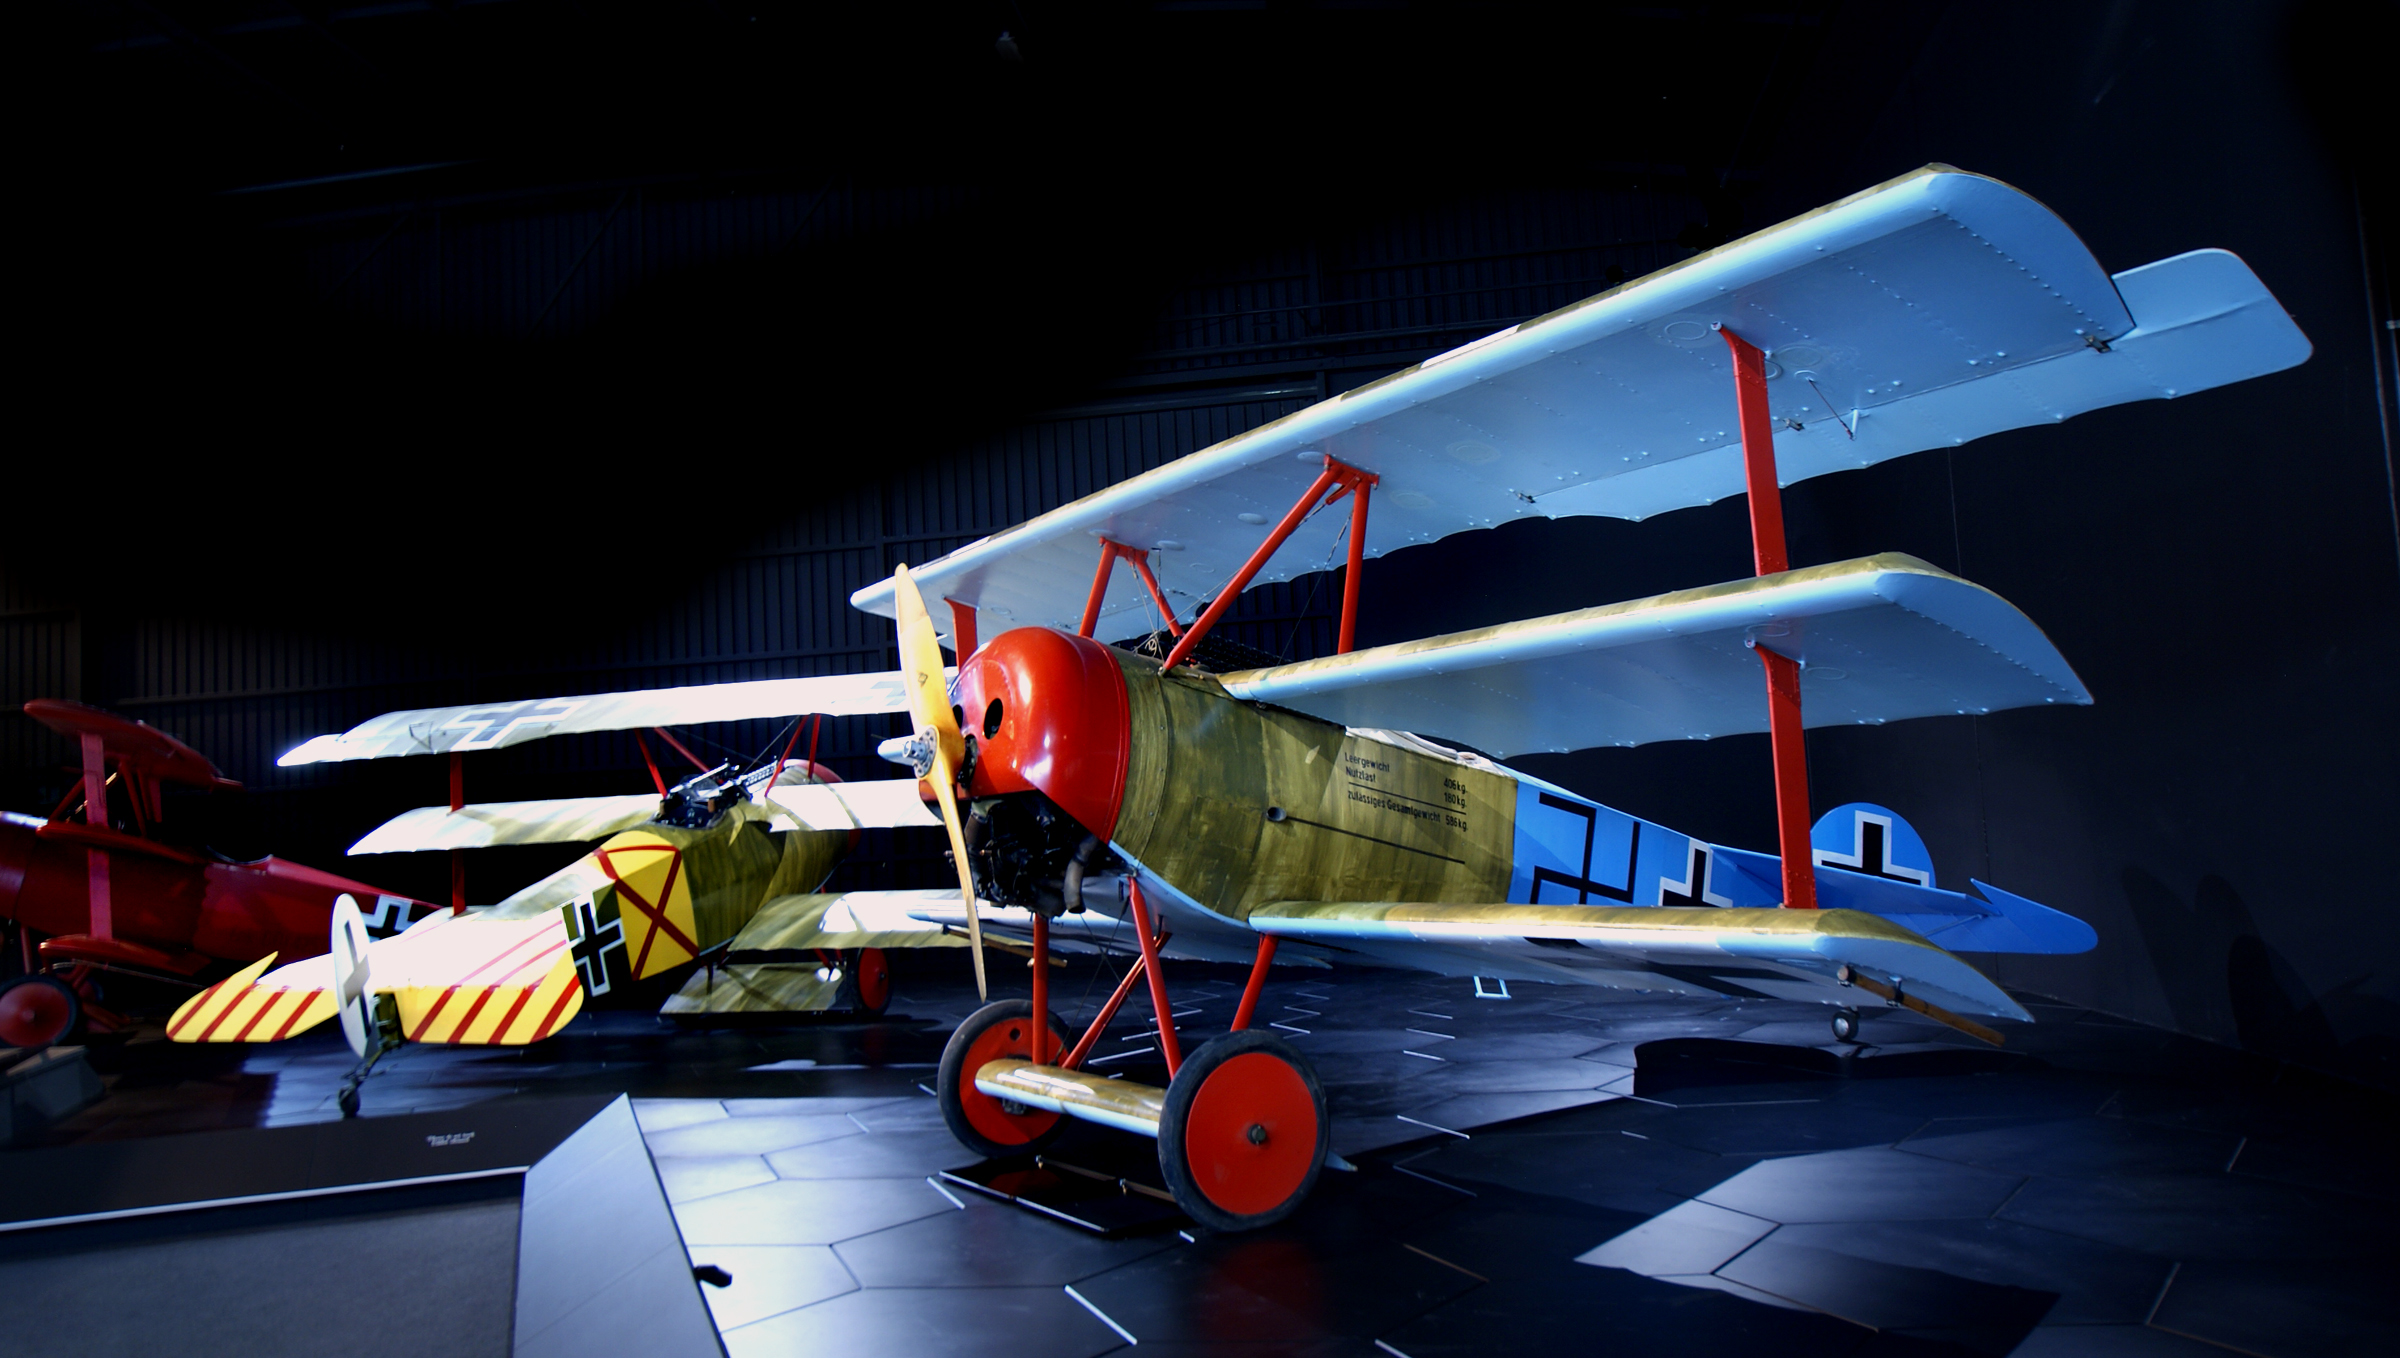
car, airplane, aircraft, vehicle, aviation, space, classicaircraft, airdisplay, omaka, triplane, screenshot, ww, fokkerdridreidecker, manfredvonrichthofen, fighter aircraft, atmosphere of earth